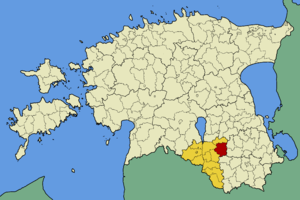
La commune de Otepää est une municipalité rurale du Comté de Valga en Estonie. Sa superficie est de 217,4 km² et elle compte 3900 habitants.